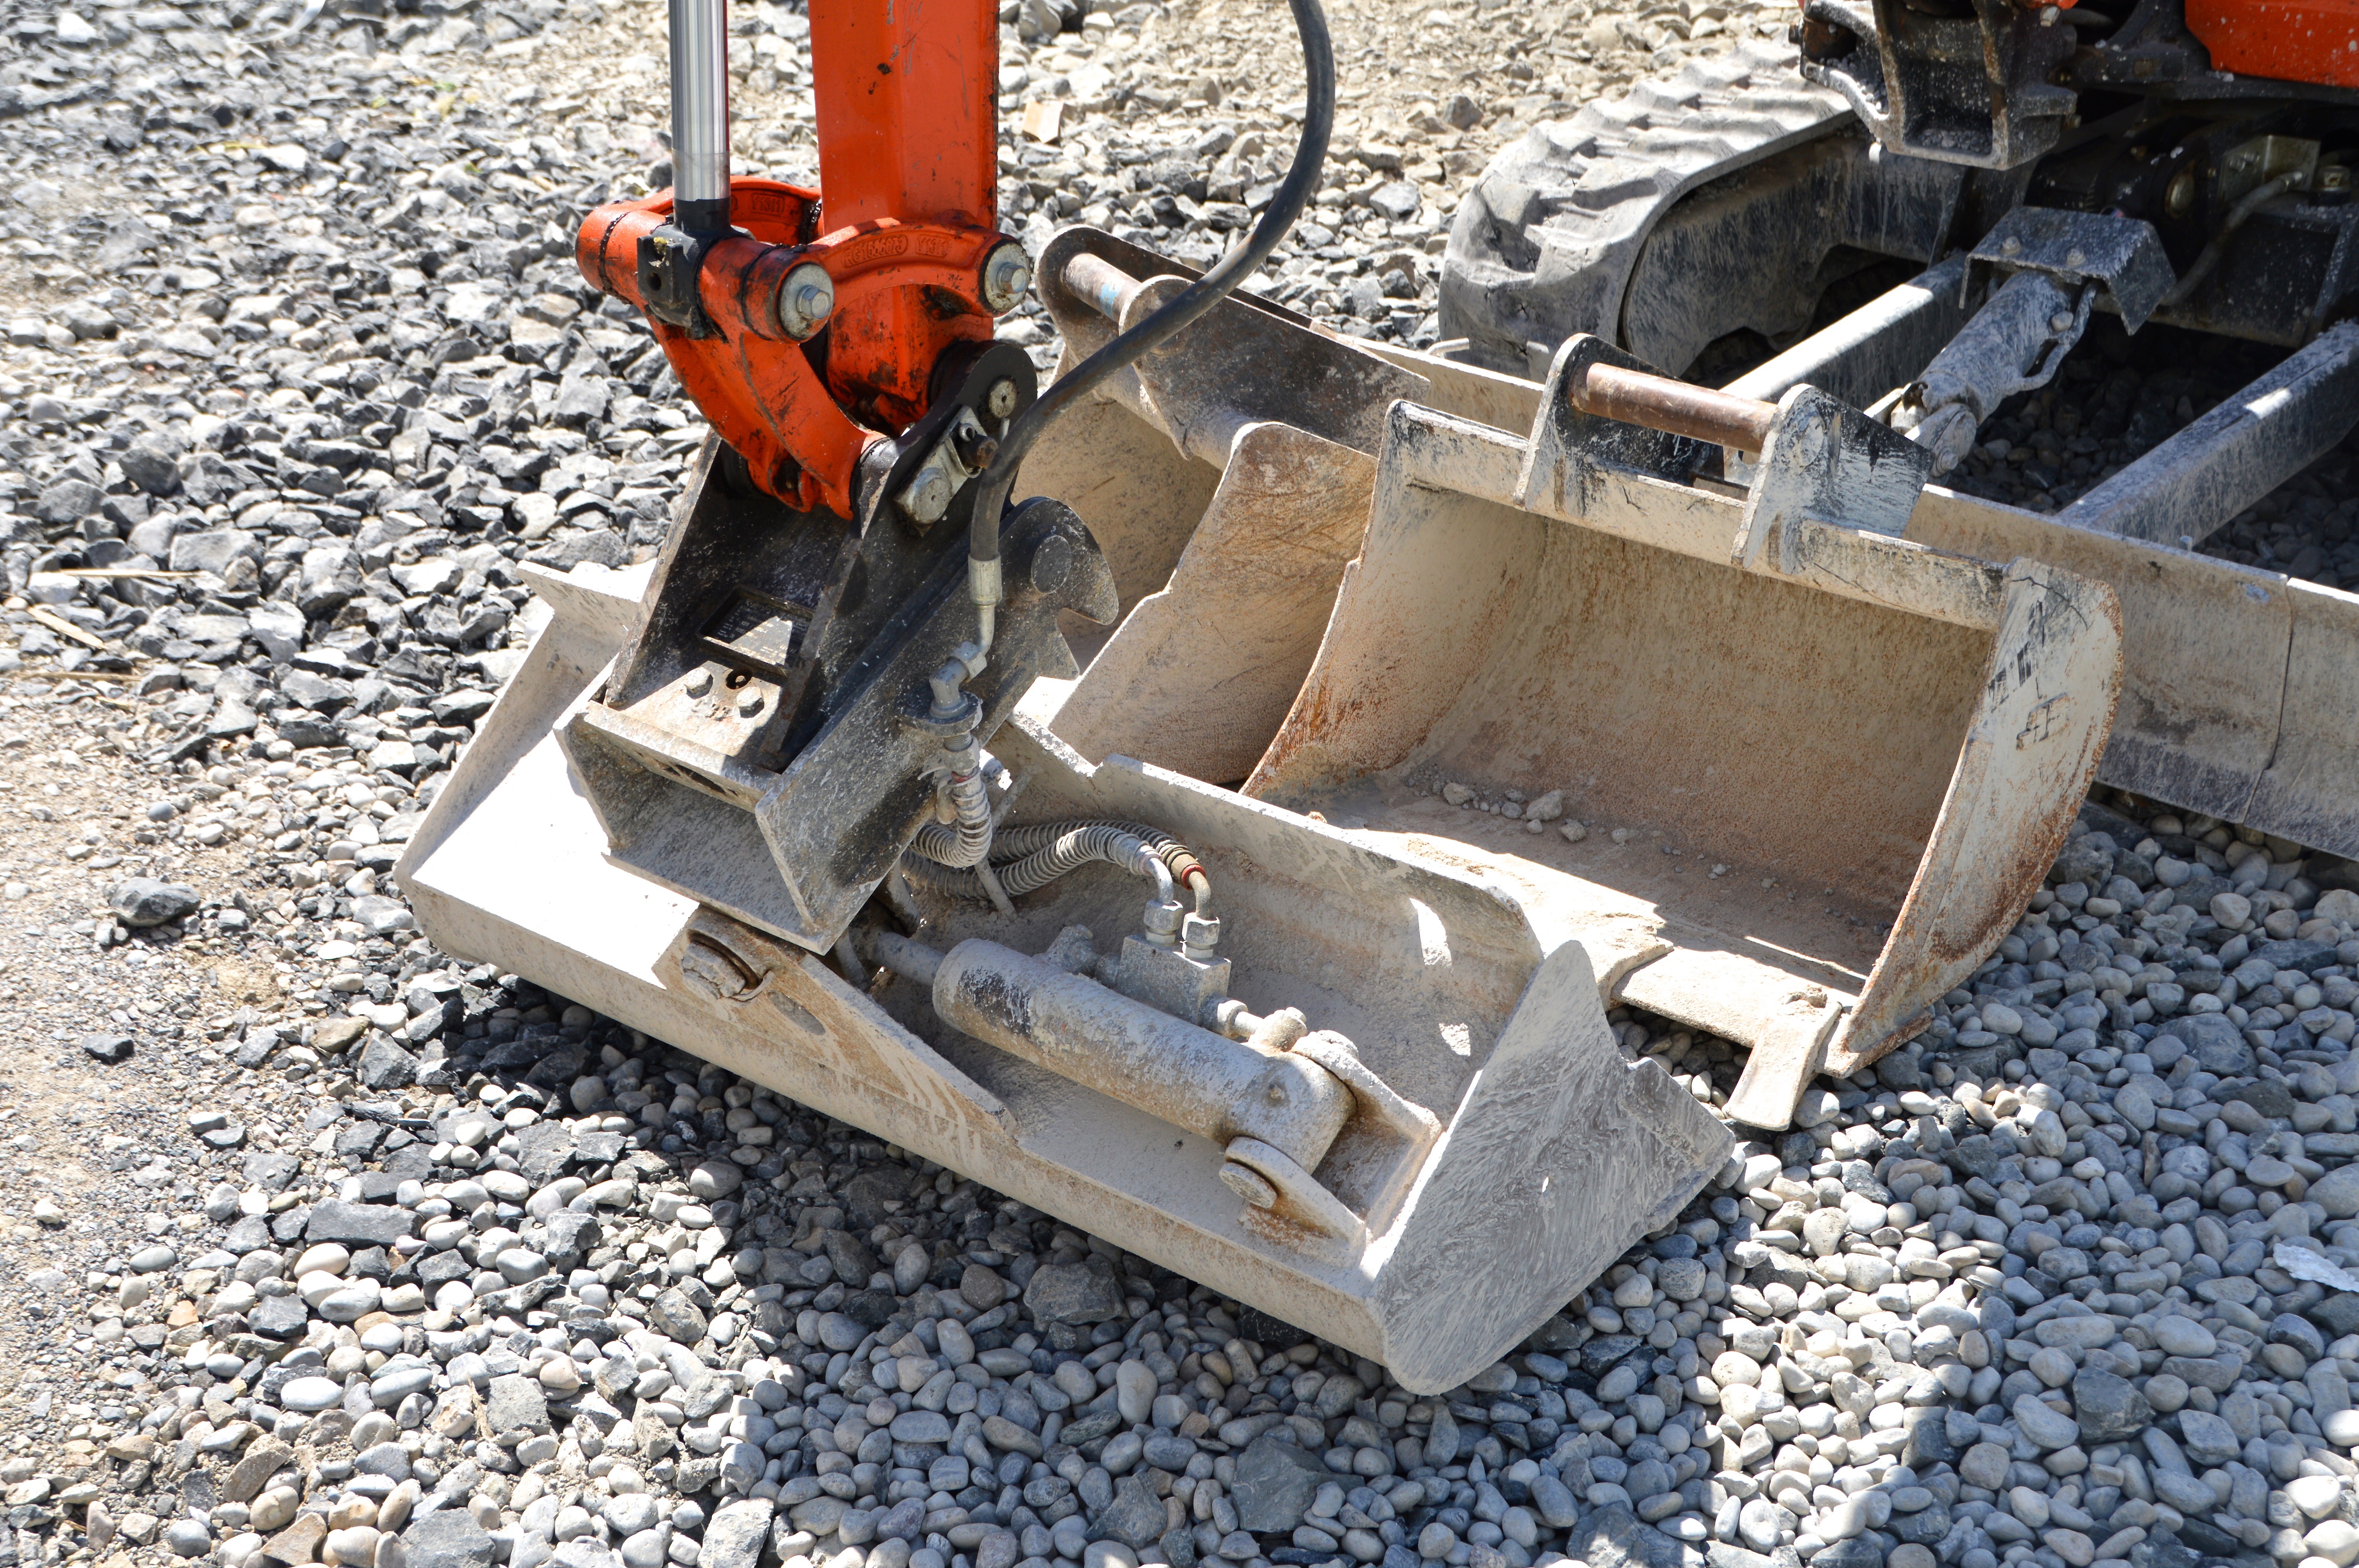
landscape, skyscraper, asphalt, vehicle, concrete, bulldozer, construction site, team, foundation, blade, site, excavators, kempten, new building, backhoe bucket, construction equipment, construction workers, land vehicle, brewhouse, growing region